Neralur

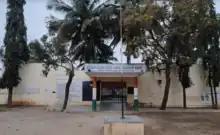
Government Higher Primary School, Neralur

There are various educational institutions situated in Neralur both in Kannada and English mediums of instruction.